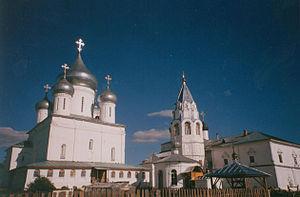
Pereslavl-Zalesski est une ville de l'oblast de Iaroslavl, en Russie, et le centre administratif du raïon de Pereslavl. Sa population s'élevait à 37 943 habitants en 2020.
Le monastère Saint-Nicétas ou monastère Nikitski est un monastère orthodoxe russe dédié à saint Nicétas le Goth, martyr chrétien mort en 372. Le monastère est situé à proximité de la ville de Pereslavl-Zalesski dans l'Anneau d'or de la Russie.